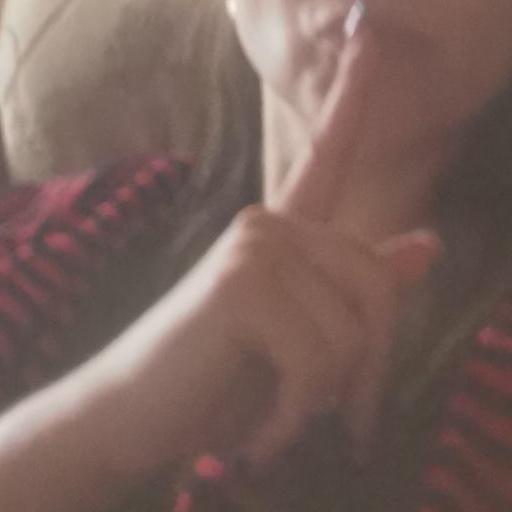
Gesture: mute